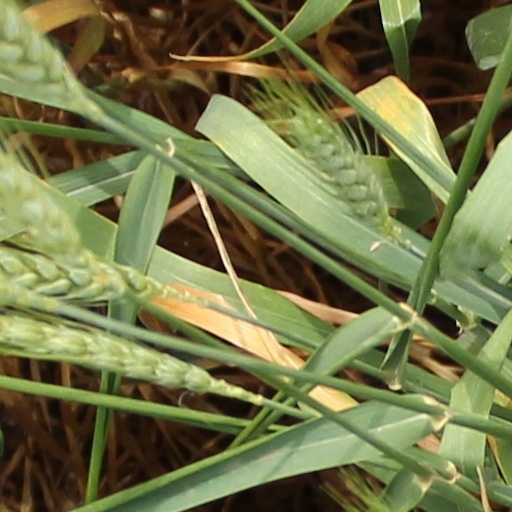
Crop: wheat